Captivity of Mangalorean Catholics at Seringapatam

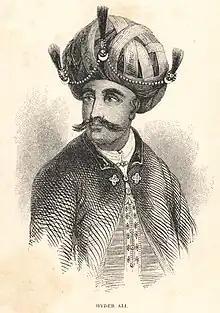
Hyder Ali had a close relationship with the Mangalorean Catholics.

Hyder's army included several Catholic soldiers and he allowed Christians to build a church within the Seringapatam Fort where French generals offered prayers and priests visited. Mangalorean historian A.L.P. D'Souza mentions that Hyder had also used Canara Christians for administrative purposes. In accordance with the two treaties concluded with Portugal, Hyder allowed Portuguese priests to settle disputes among the Christians. Despite this, the Christians in general resented Hyder Ali's rule because of the heavy taxes they were made to pay to the king's treasury.